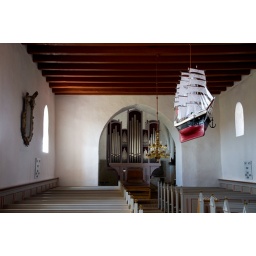
There is a ship flying in this church